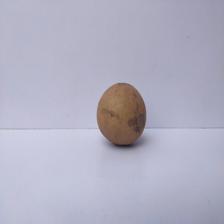
Size: Large